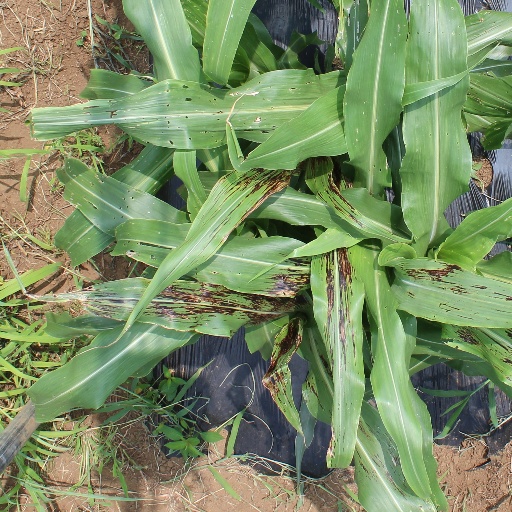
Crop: sorghum